Abdülkerim Bardakcı

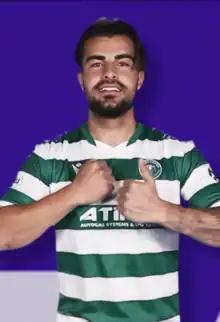
Bardakcı with Konyaspor in 2021

Abdülkerim Bardakcı (born 7 September 1994) is a Turkish professional footballer who plays as a centre-back for Süper Lig club Galatasaray and the Turkey national team.